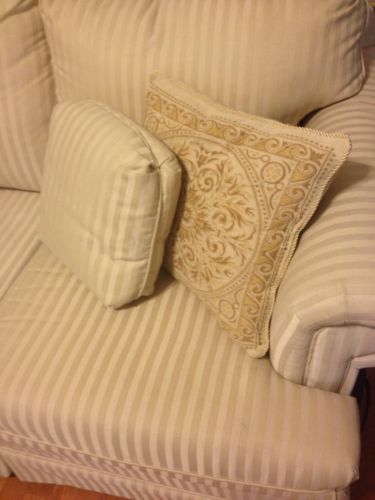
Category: sofa